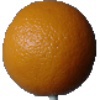
Label: Orange 1